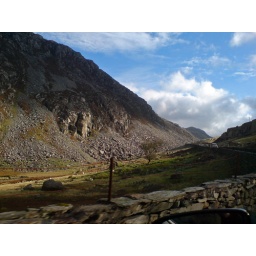
The Sun hittin the rocks on the side of a mountain in North Wales.